Hisui Sugiura

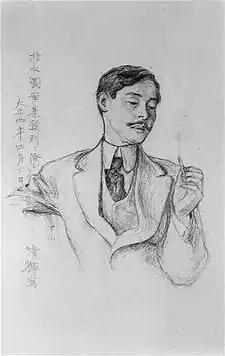
Sugiura Hisui, by Kuroda Seiki, National Museum of Modern Art, Tokyo

He was born in Matsuyama City, Ehime Prefecture in 1876.